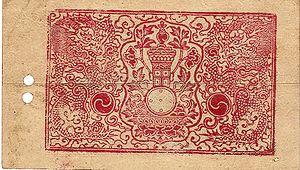
Le treizième dalaï-lama, Thubten Gyatso, décide en 1912 de créer en complément des pièces de monnaie tibétaines une monnaie sur papier spécifique au Tibet.